Lotto (cycling team)

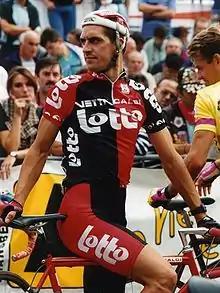
Peter De Clercq in a Lotto jersey in 1994

The fusion of the Lotto–Adecco and Domo–Farm Frites teams for the start of the 2003 season created the current team and structure in the guise of Lotto–Domo.